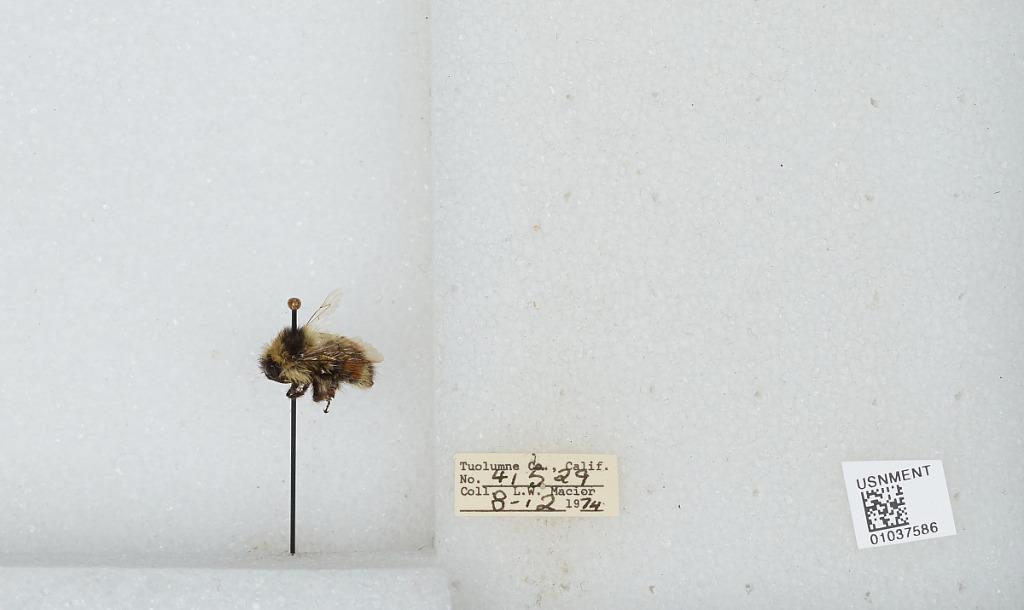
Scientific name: Bombus (Cullumanobombus) rufocinctus Cresson
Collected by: L. Macior
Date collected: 1974-8-12
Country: United States
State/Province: California
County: Tuolumne
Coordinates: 38.02, -119.93